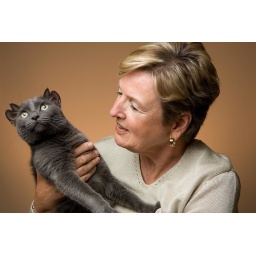
580EXII through white umbrella close in camera left. 580EX on floor behind subject full CTO background kicker. PW triggered.